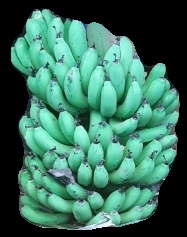
Variety: pachbale
Grade: grade1